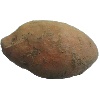
Label: potato_sweet